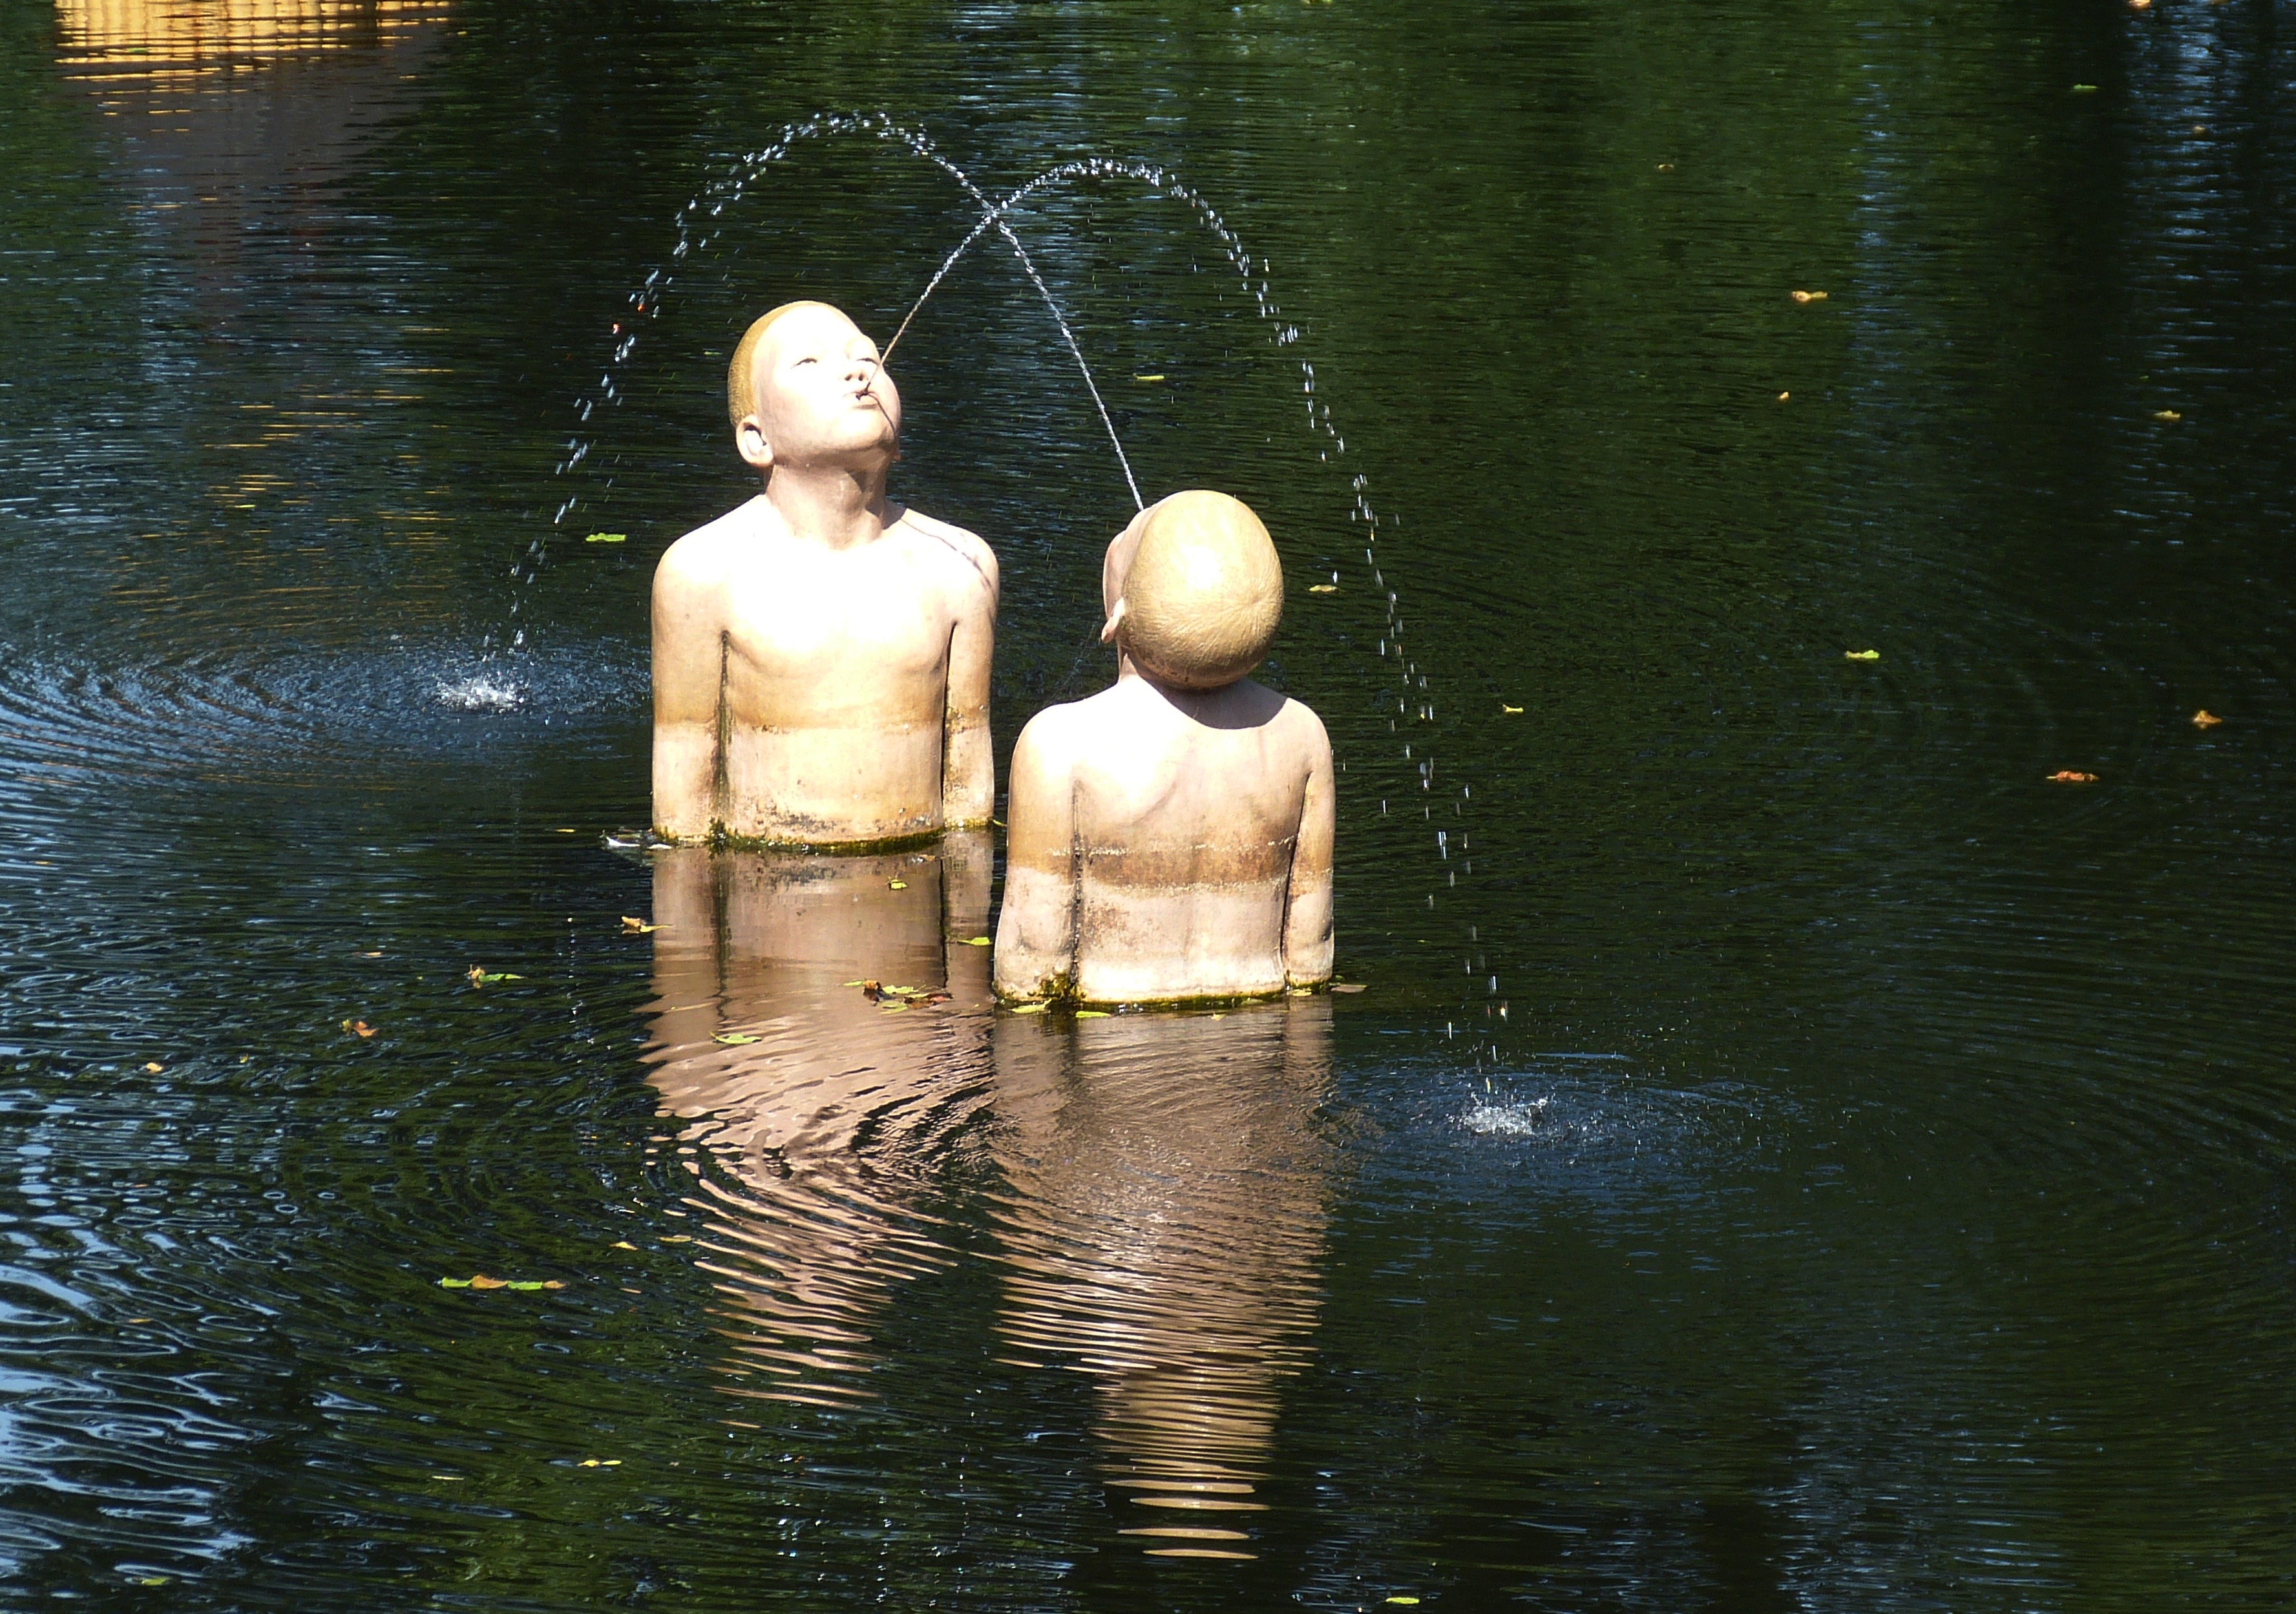
water, sunlight, pond, swim, reflection, child, sculpture, children, figure, temple, ritual, inject, gifhorn, spingbrunnen